Aghasalim Mirjavadov

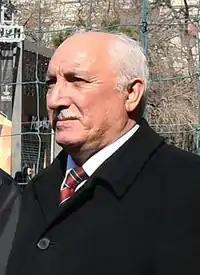

Aghasalim Seyidahmed oglu Mirjavadov (born 11 April 1947, Baku, Azerbaijan SSR, USSR) is a soccer coach of Khazar Lankaran.